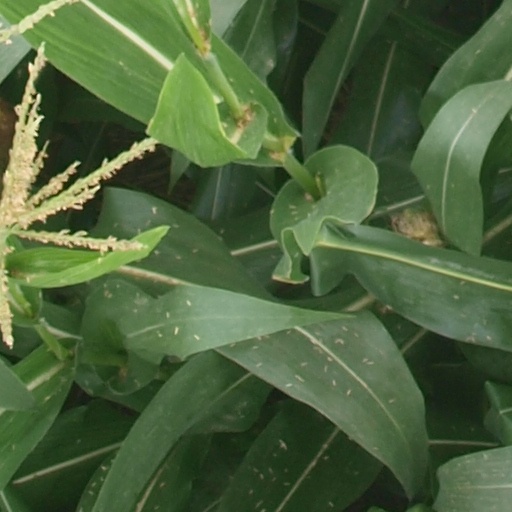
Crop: maize; corn